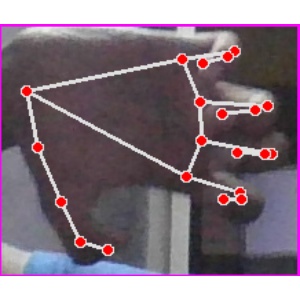
अक्षर: त